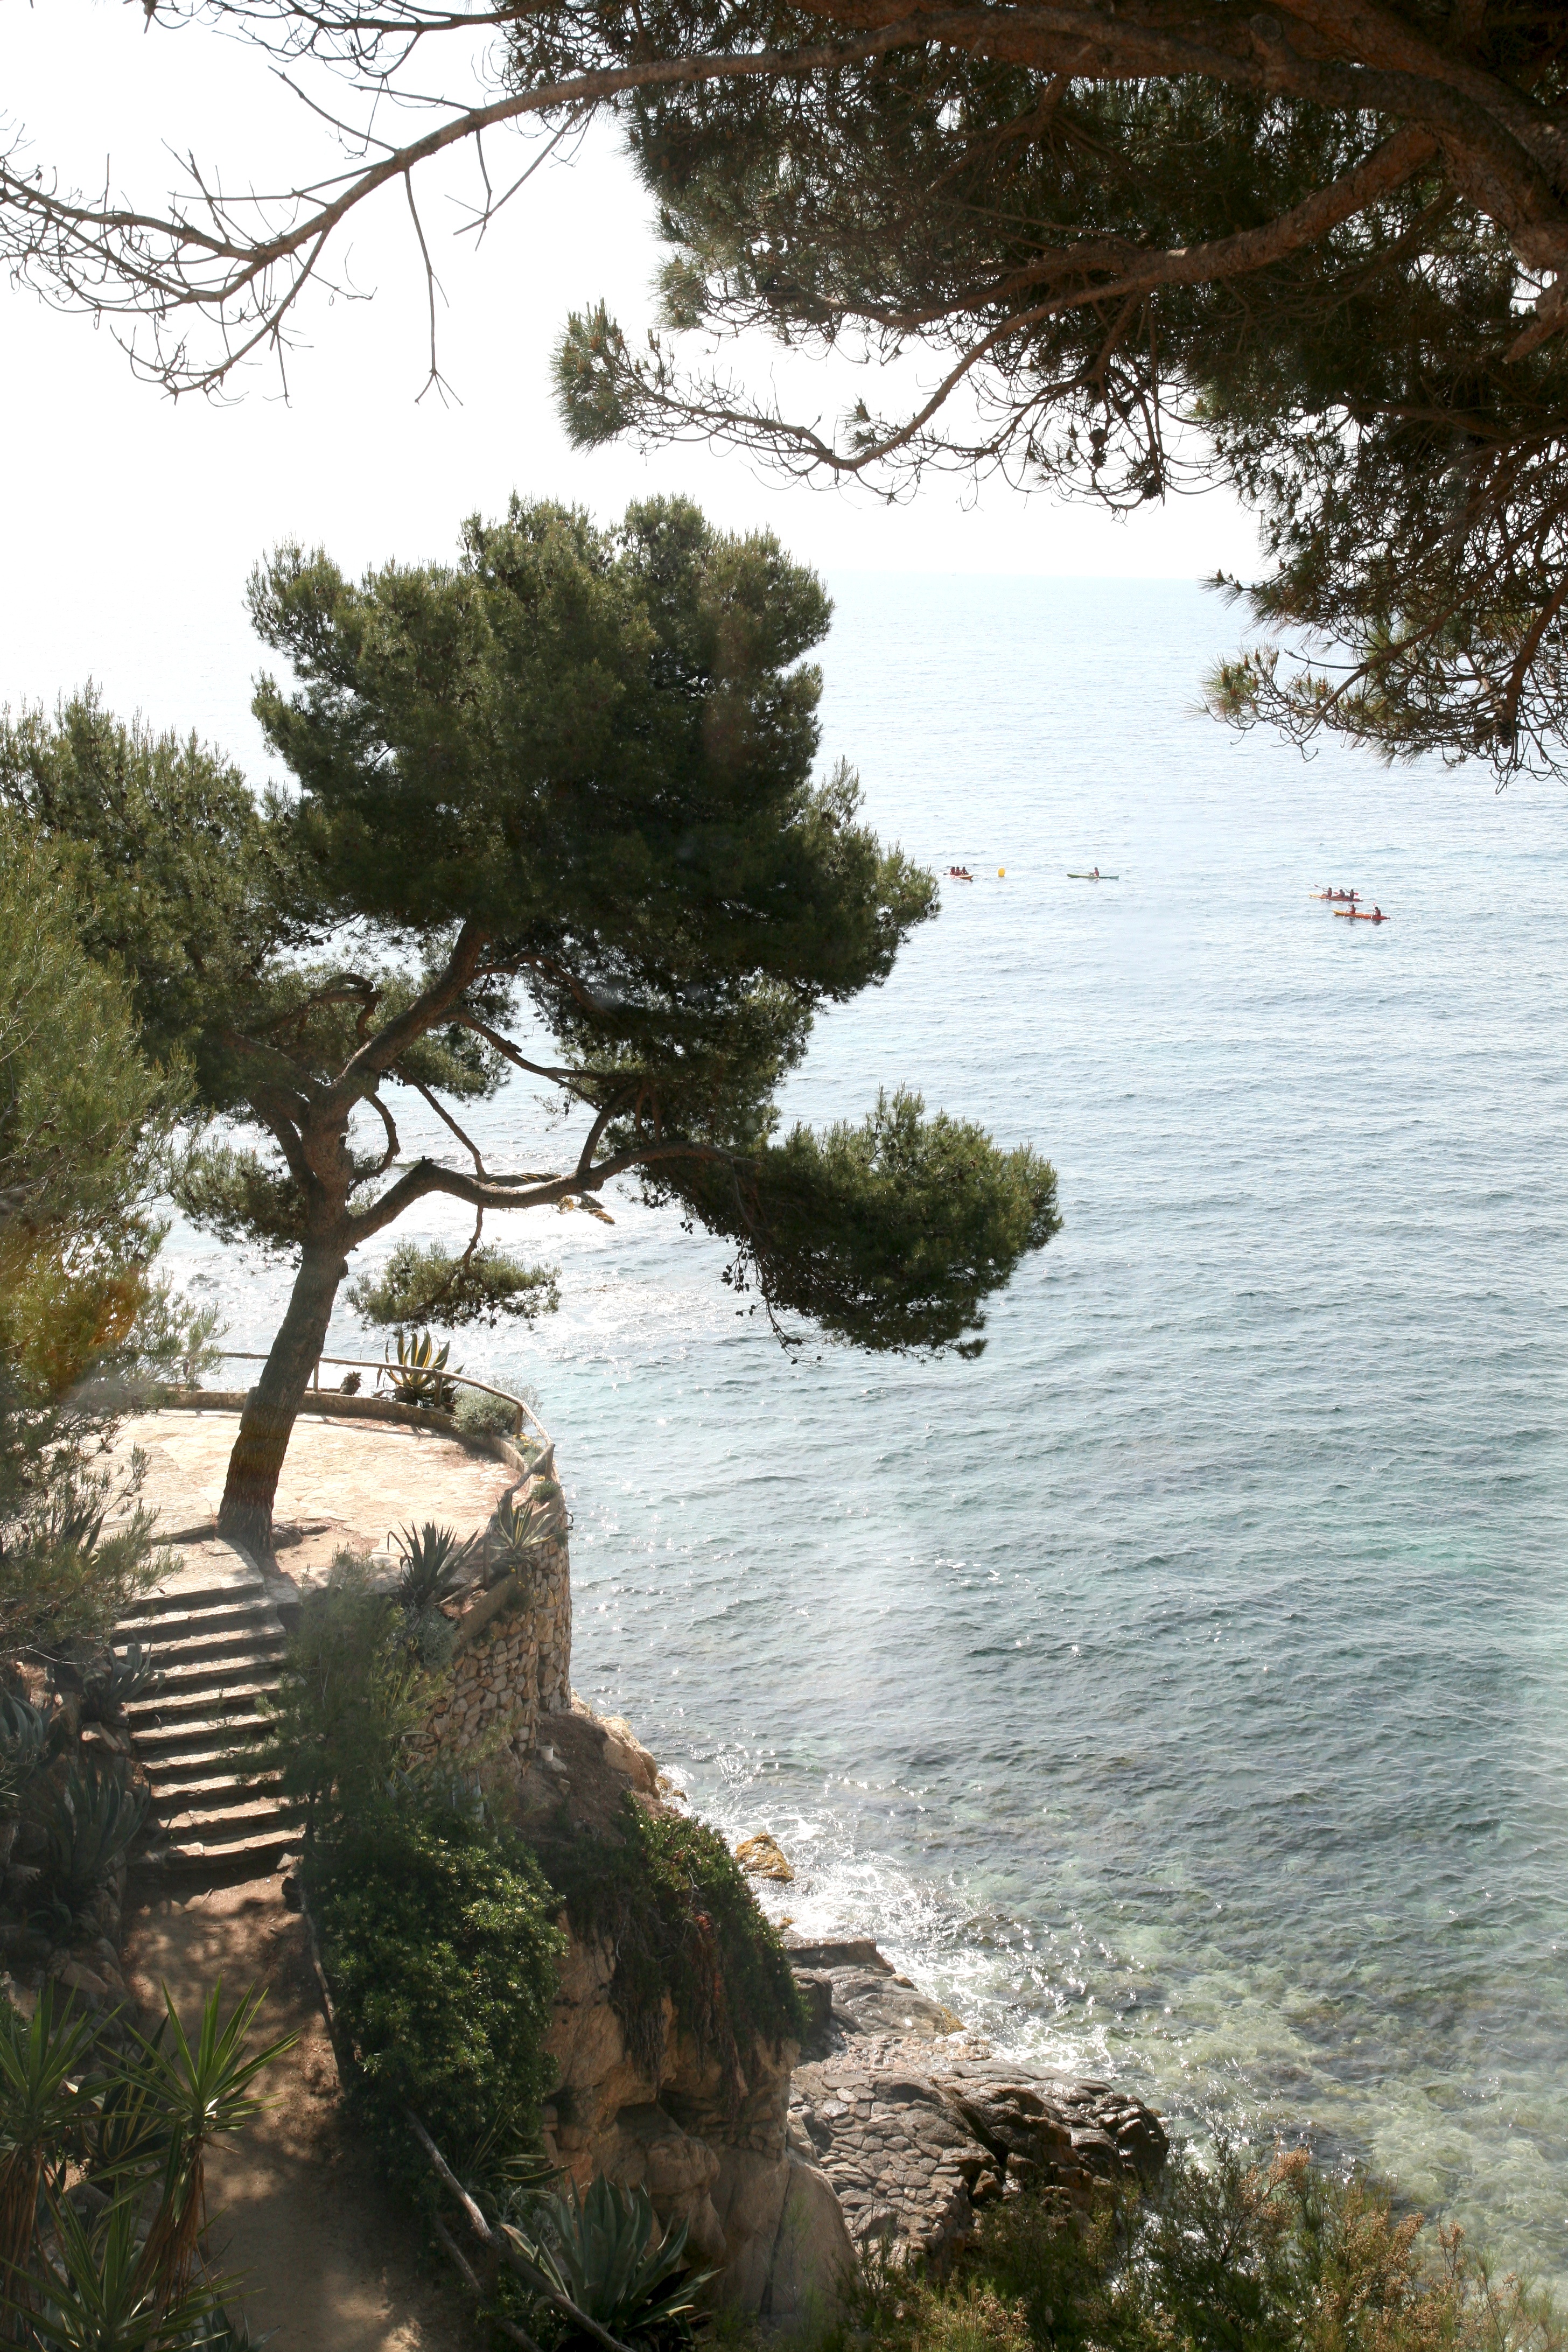
sea, tree, water, nature, plant, lake, river, mediterranean, spain, espagne, mer, hotel, catalonia, mar, 5d, meer, espana, mittelmeer, catalogne, mediterraneo, spanien, spanje, espanya, costabrava, silken, silkensanjorge, m diterran e, catalu a, tossademar, woody plant